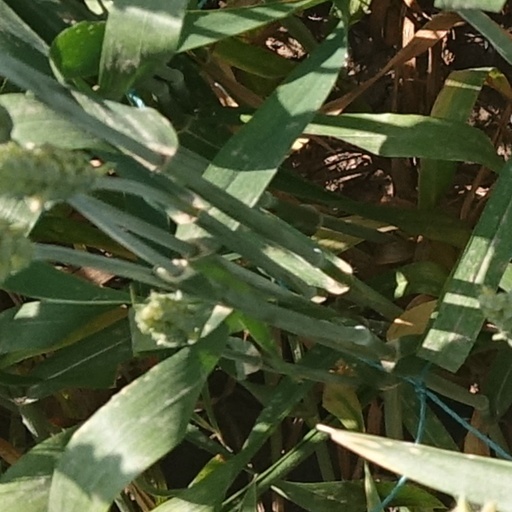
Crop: wheat